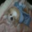
Label: dog